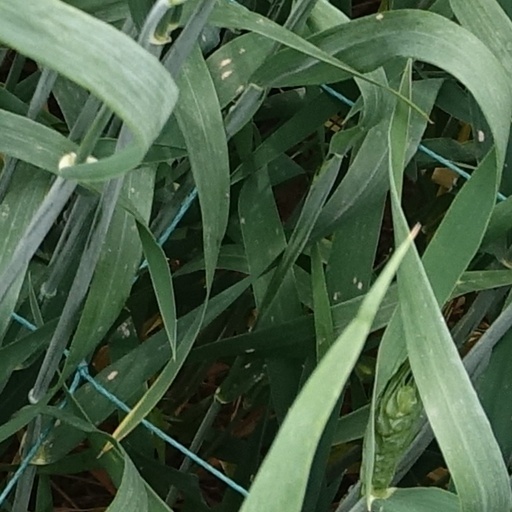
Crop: wheat